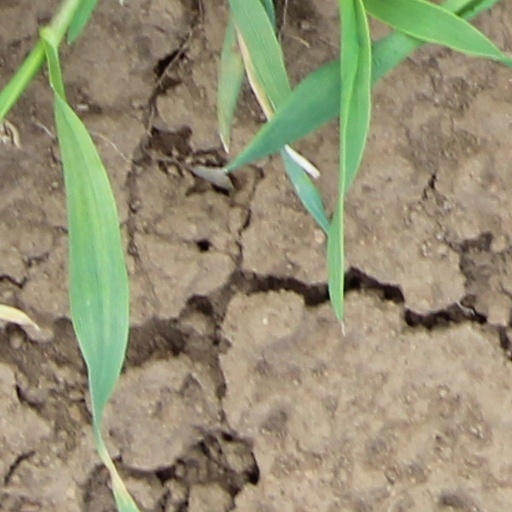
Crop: wheat